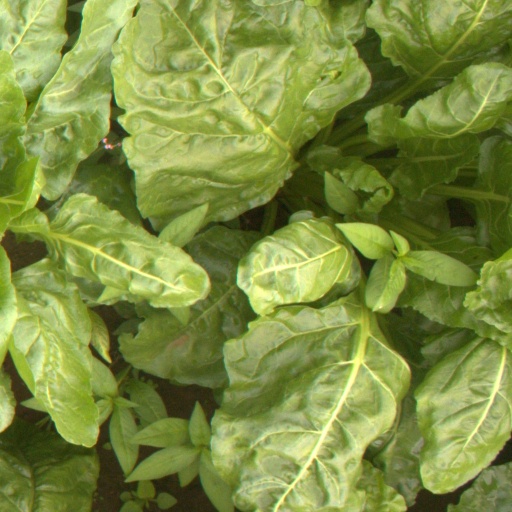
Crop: sugar beet